Tadeusz Pruszkowski

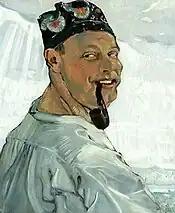
Self-portrait with Pipe (1915)

In 1915, all the members of Young Art joined the Polish Legion and the organization's funds were used to provide them with equipment. Pruszkowski adopted the name "Rdza" (rust), was assigned to a unit led by Captain Władysław Belina-Prażmowski and served with a Regiment of Uhlans. During a stay in Volhynia he created numerous portraits of the officers and soldiers which were shown at an exhibition in the Zachęta. In 1917, he became a member of the Reserves and later earned a pilot's license; becoming a lifelong enthusiast for air racing.